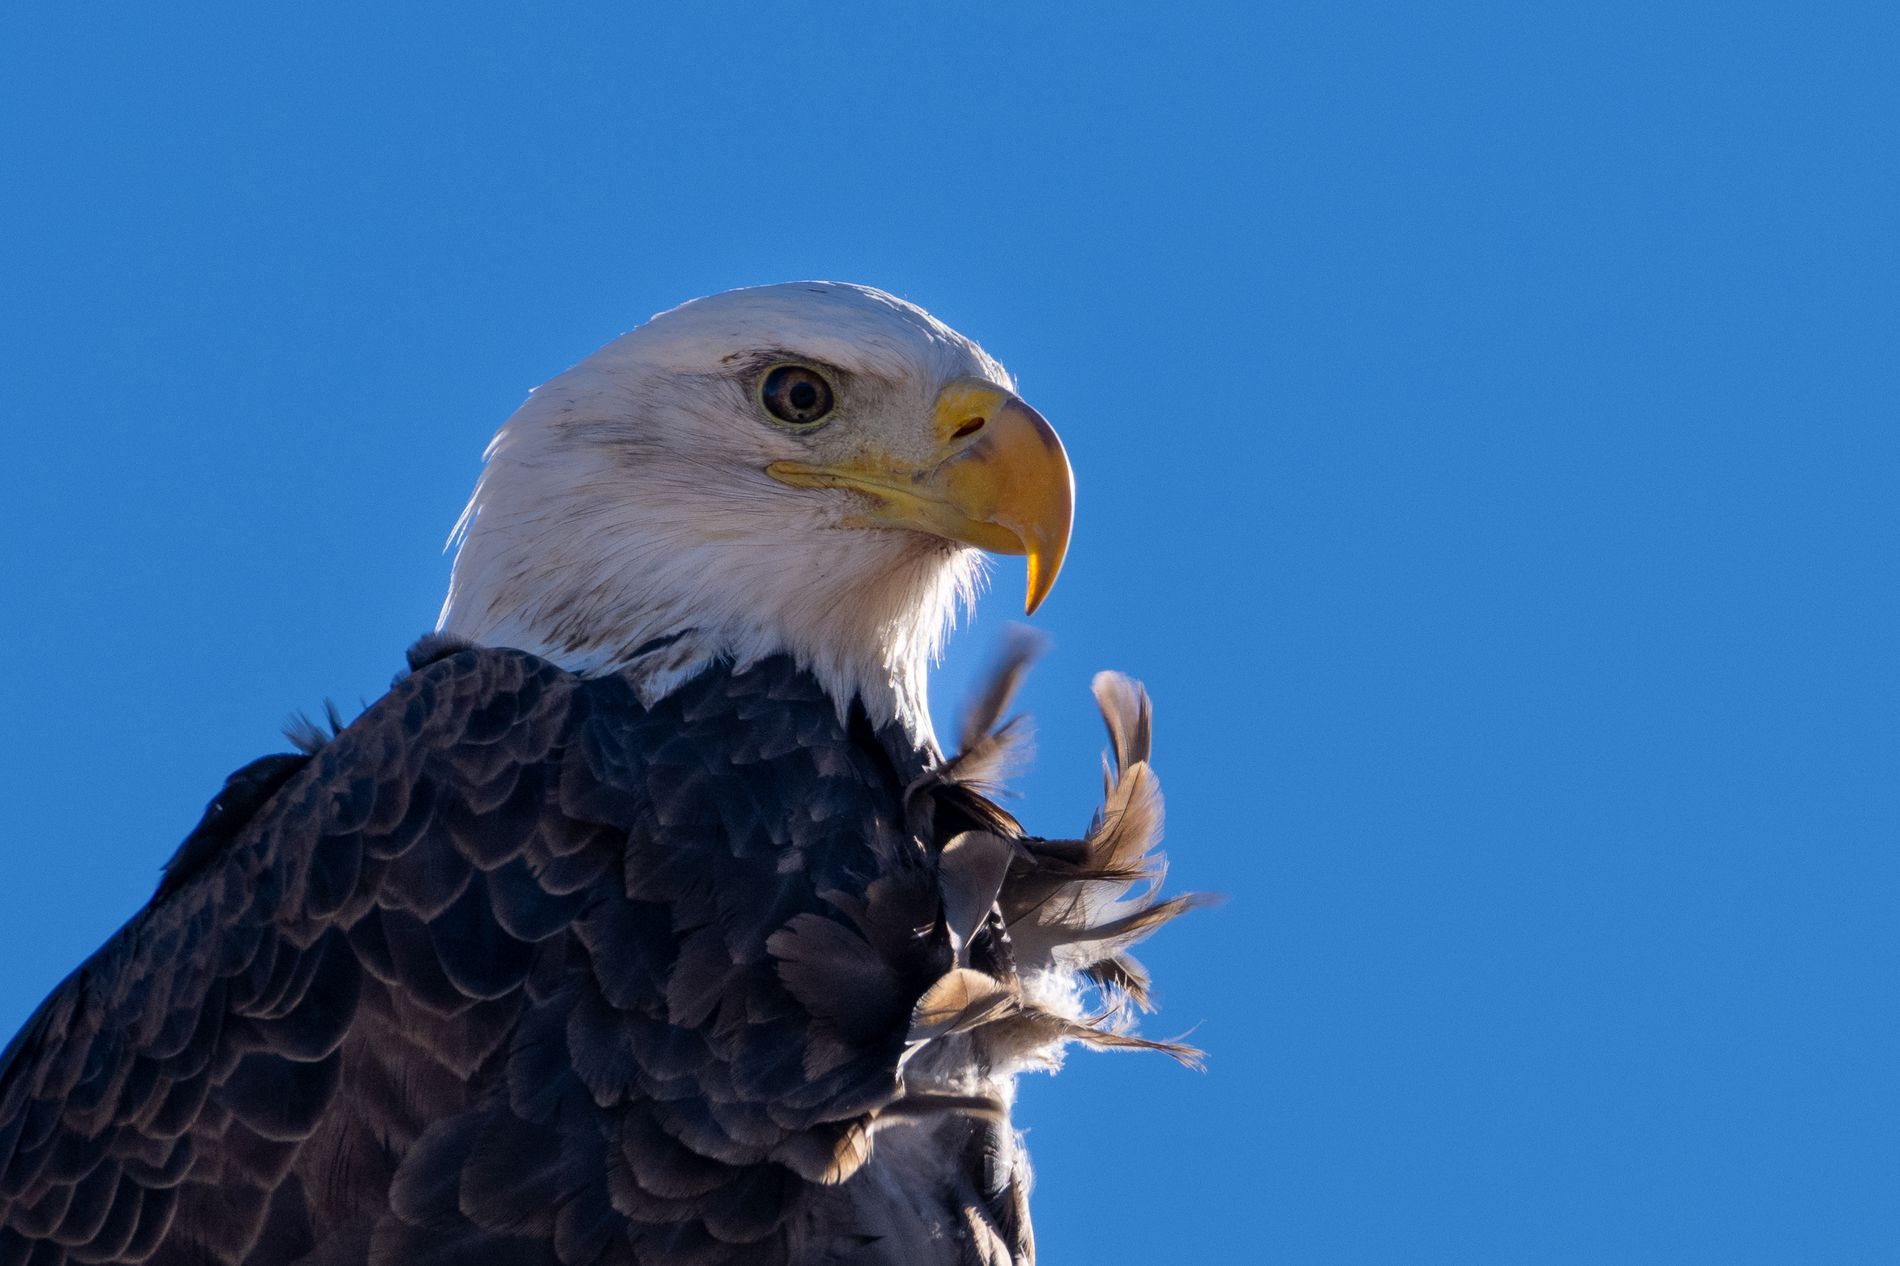
majestically eagle
An eagle is distinguished by its white head and yellow beak. It stands majestically with its sharp gaze. Its dark brown feathers stand out against the clear blue sky in the background.
A close-up shot from a Low-angle highlights the eagle and gives it a majestic appearance. The natural lighting highlights the texture of the eagle's feathers and its distinctive colors. The scene captures the eagle's majesty amidst the tranquility of nature.
Labels: Animal, Bird, Eagle, Beak, Bald Eagle, Hawk, Vulture, Sky
Camera: NIKON CORPORATION NIKON Z 9
Lens: VR 200-500mm f/5.6E
Aperture: F8
Exposure: 1/800 sec
ISO: 320
Focal length: 500.0 mm